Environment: real
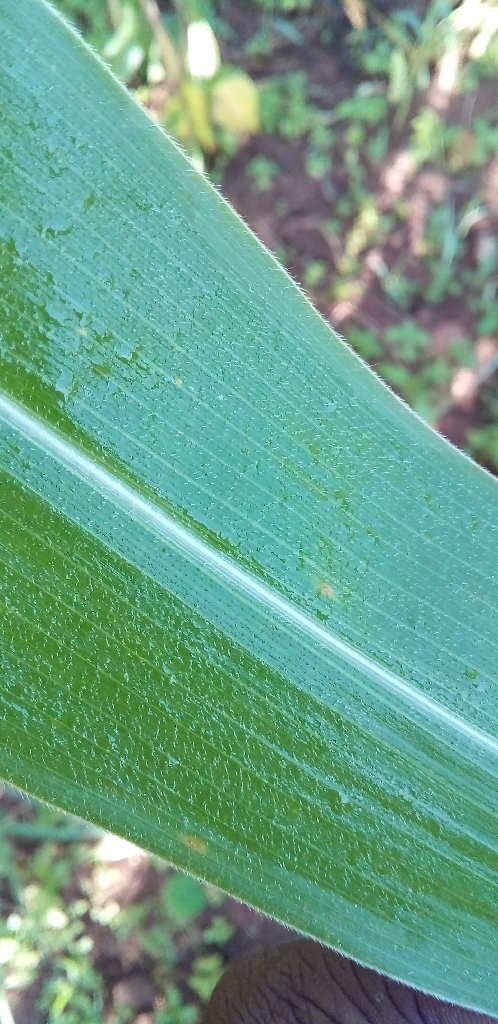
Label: healthy